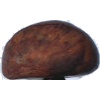
Label: Chestnut 1